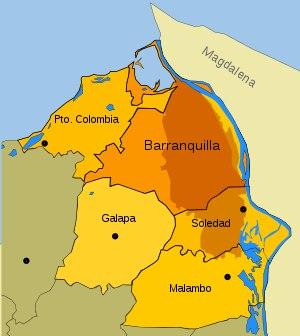
L'aire métropolitaine de Barranquilla est la région métropolitaine colombienne dont le noyau central est Barranquilla. Outre cette ville, l'aire métropolitaine de Barranquilla est également composée de quatre autres municipalités : Soledad, Galapa, Puerto Colombia et Malambo.